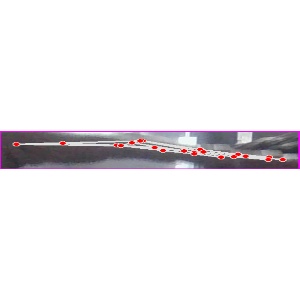
अक्षर: ज